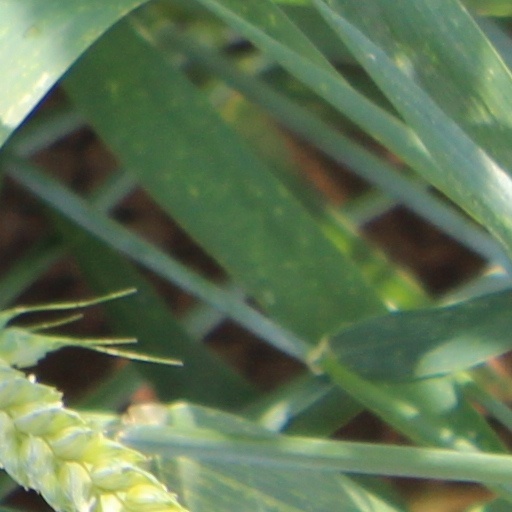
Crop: wheat